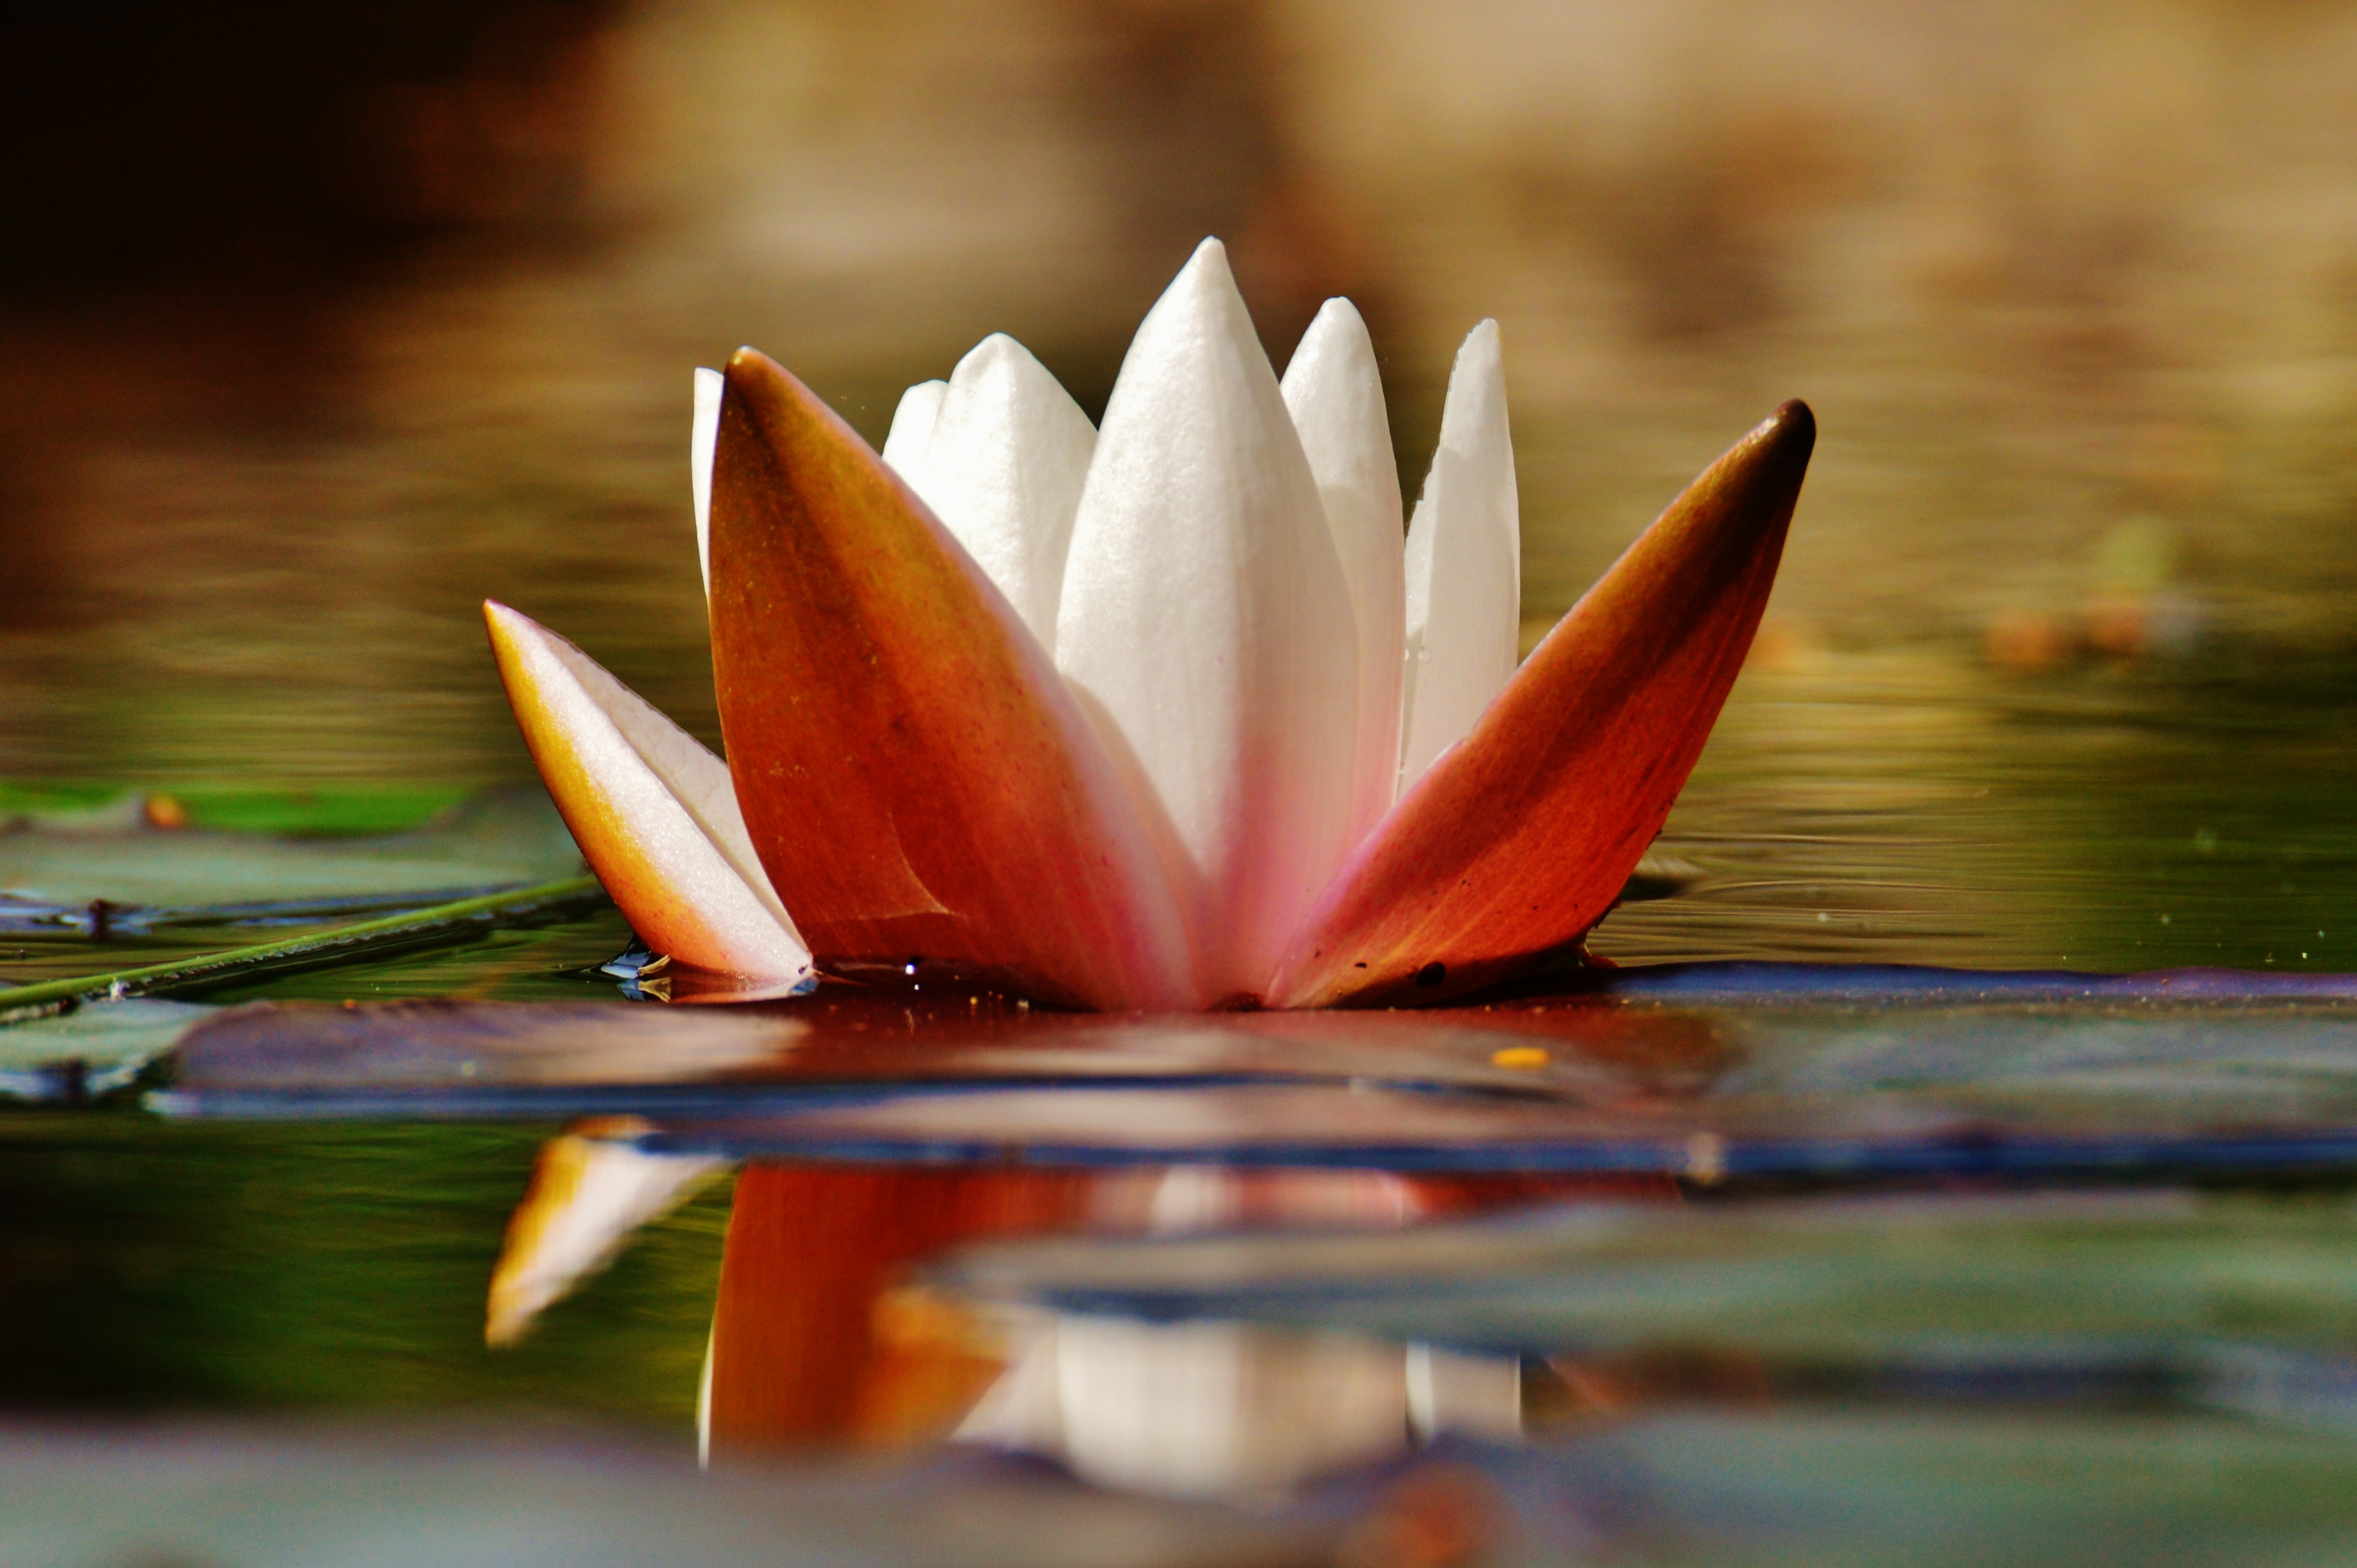
water, nature, blossom, plant, photography, sunlight, leaf, flower, petal, bloom, pond, reflection, red, color, autumn, botany, yellow, aquatic plant, flora, water lily, close up, lily, bud, nuphar, macro photography, lake rose, flowering plant